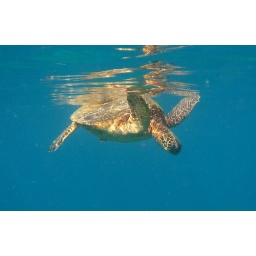
a green sea turtle basks in the hawaiian sun